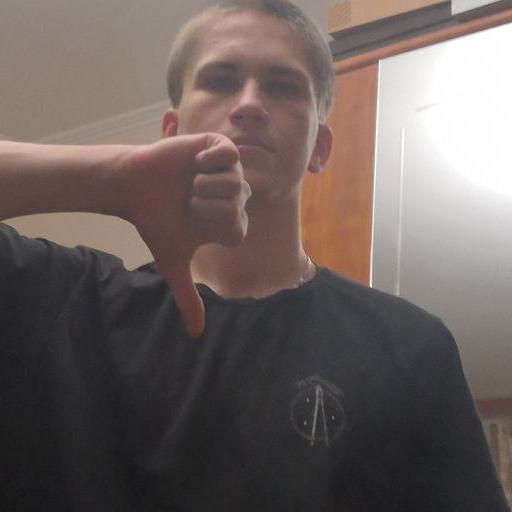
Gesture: dislike